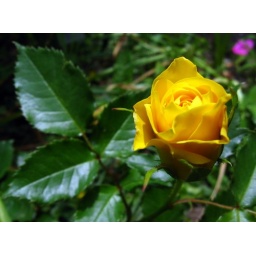
yellow rose in wytheville